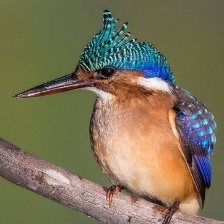
Species: PYGMY KINGFISHER
Scientific name: ISPIDINA PICTA